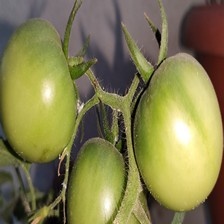
Label: tomato